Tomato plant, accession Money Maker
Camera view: horizontal (90 deg, fisheye); turntable rotation: 30 degrees
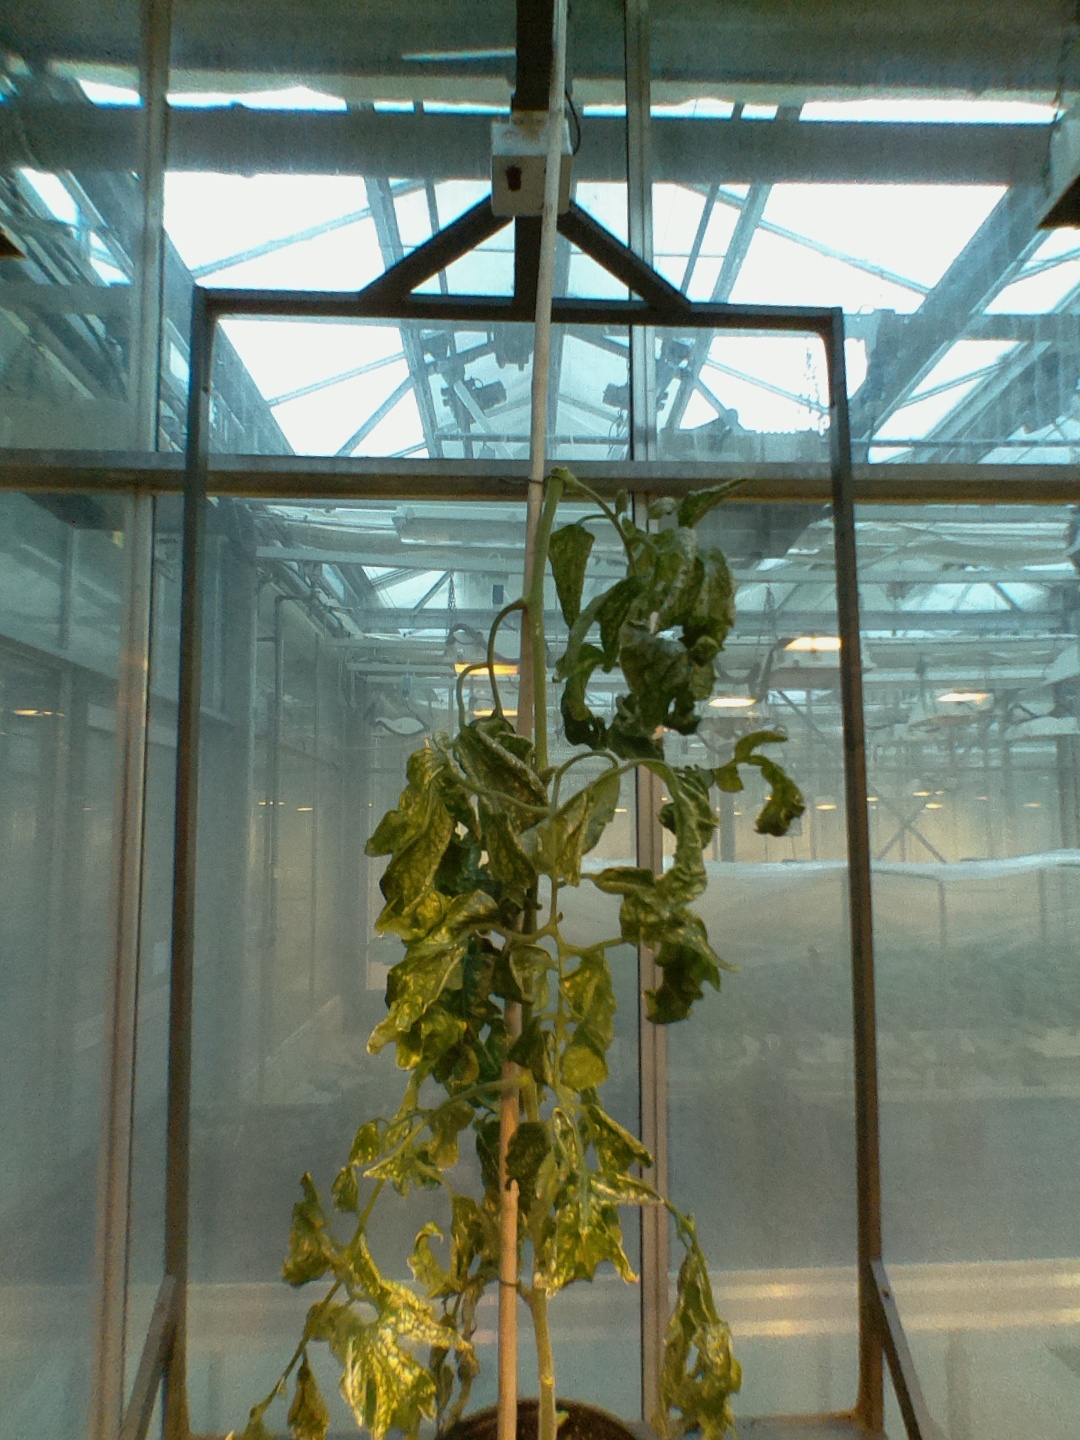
BBCH growth stage 52: 2 inflorescences visible